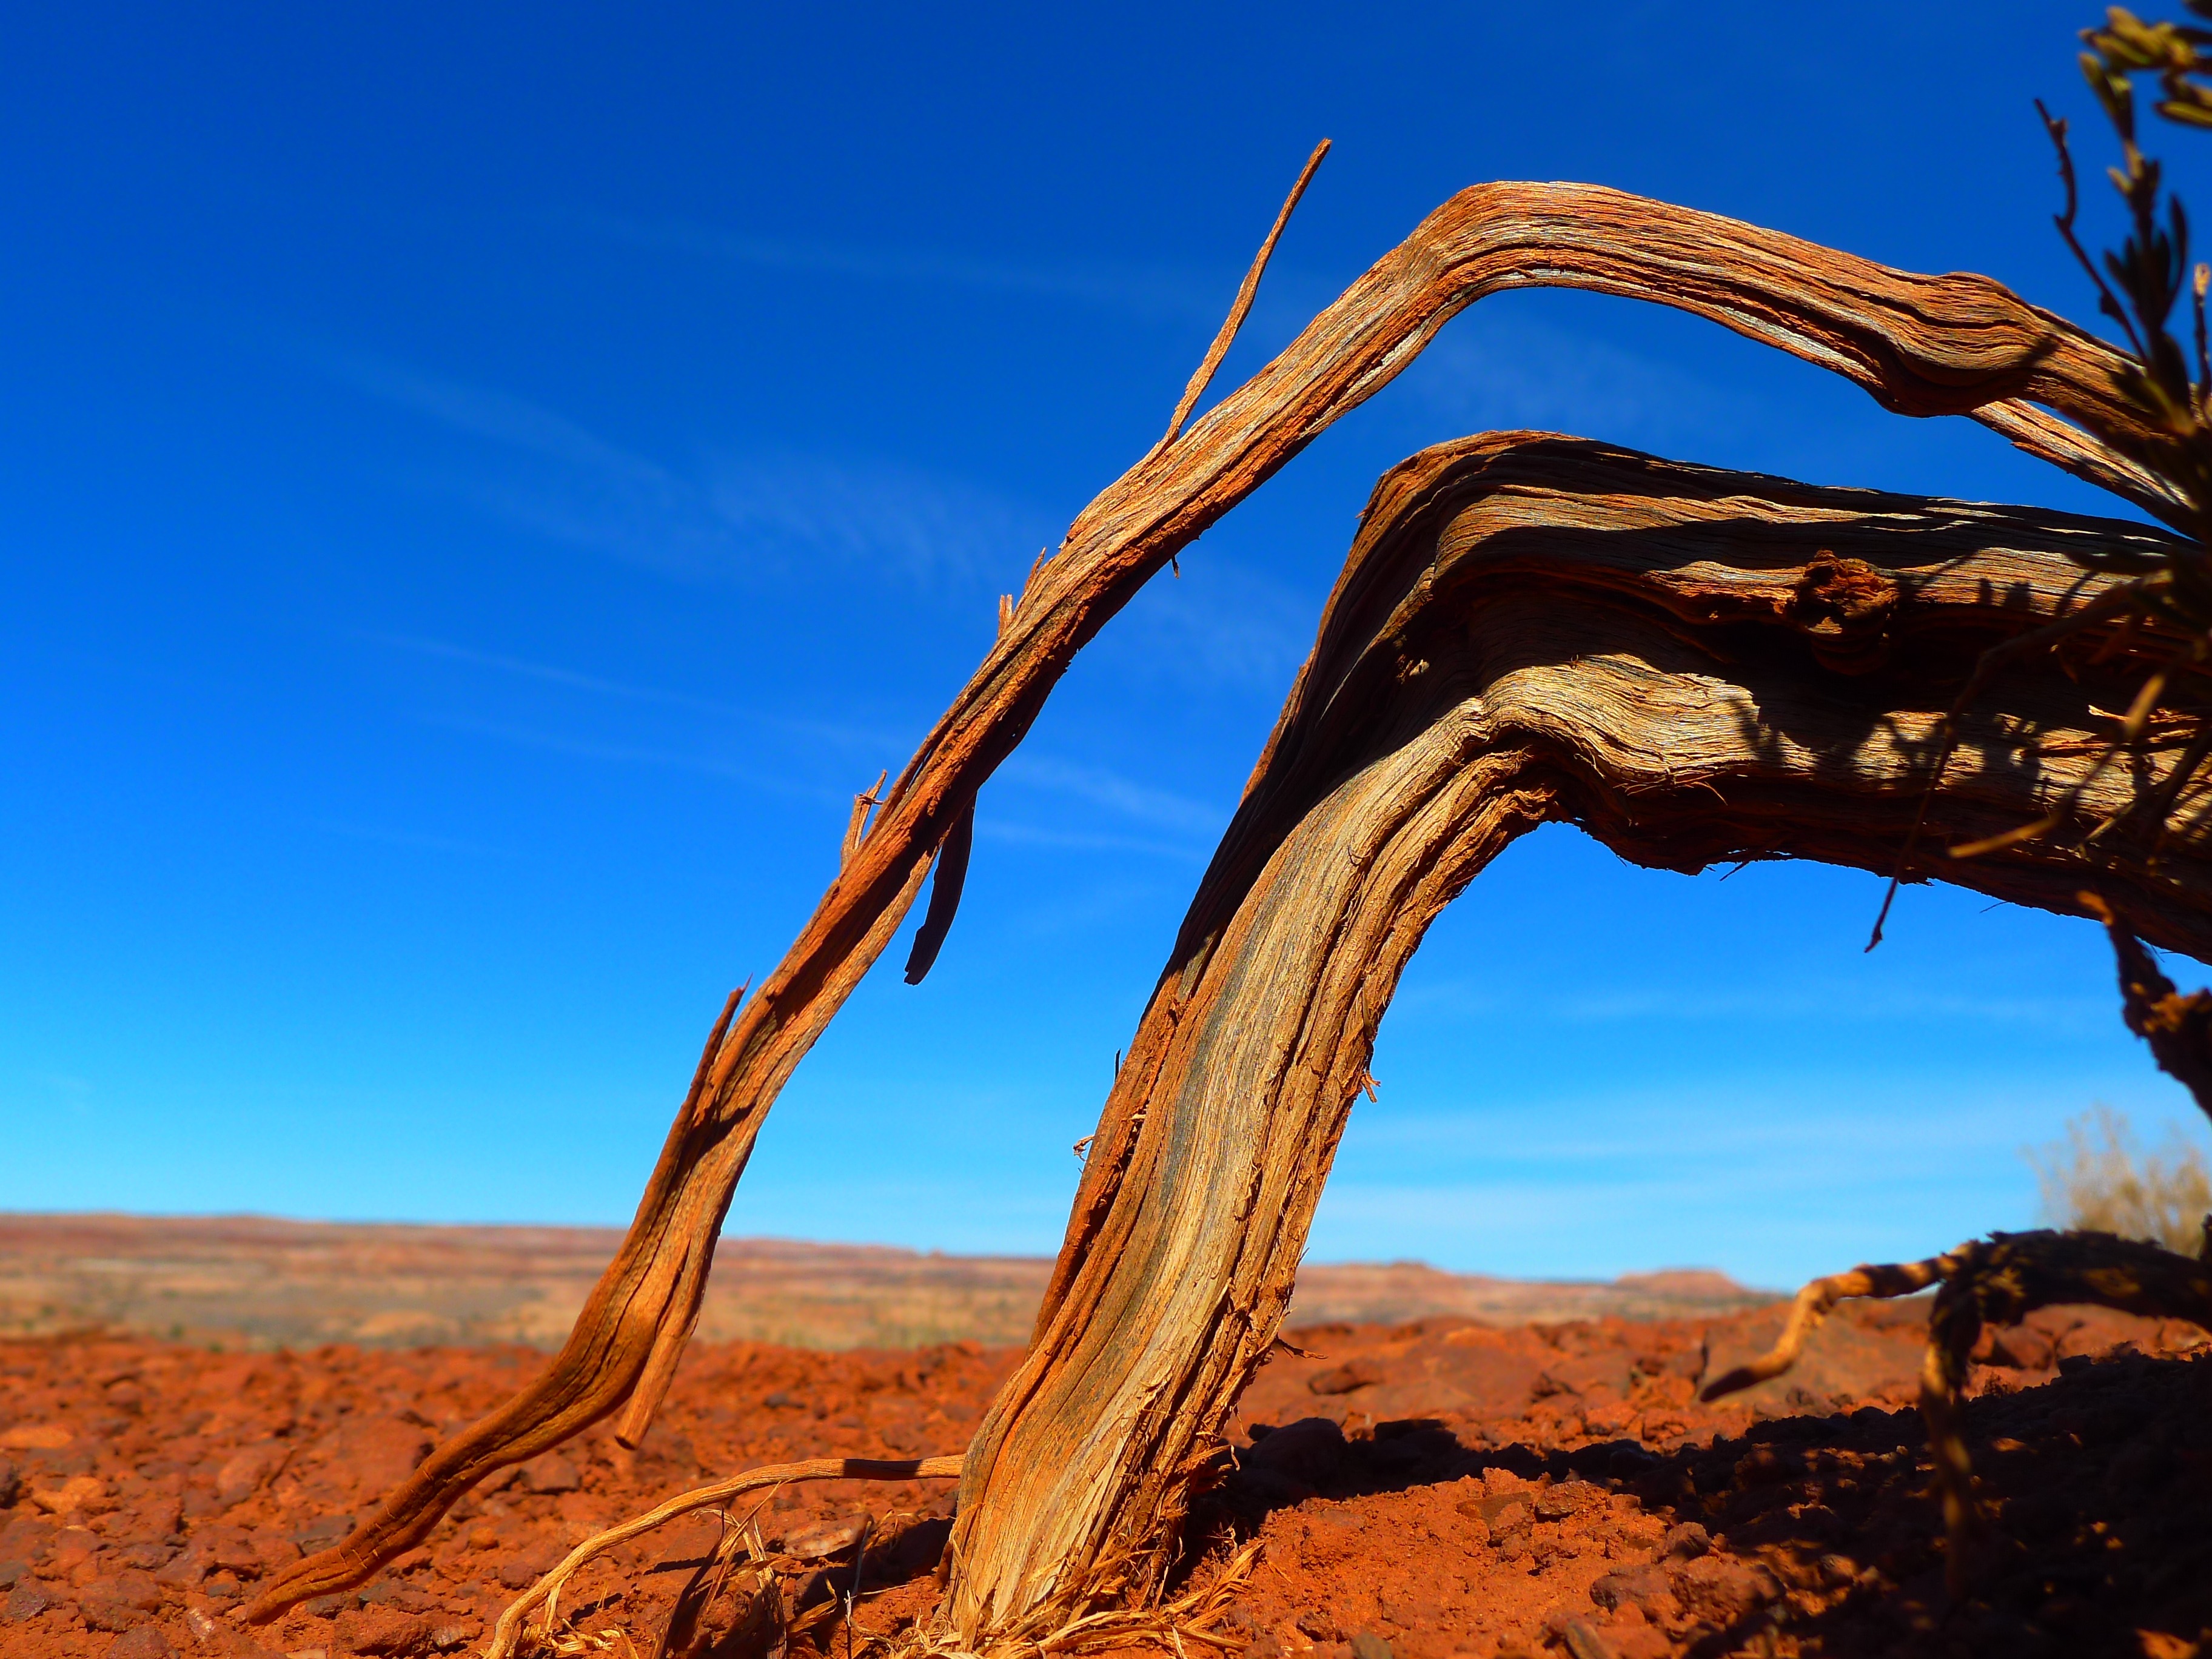
landscape, tree, nature, sand, rock, wilderness, branch, sky, sunset, desert, isolated, barren, formation, arch, scenic, macro, soil, savanna, root, close up, woods, outside, clouds, limb, utah, natural environment, aeolian landform